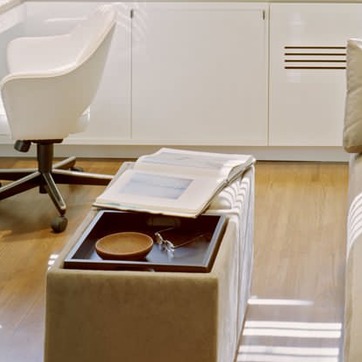
Material: paper